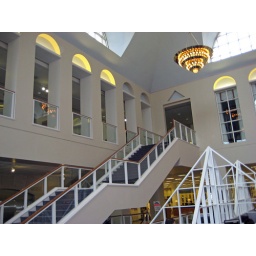
Stairs from second to third, this time showing the pyramids over the computer desks